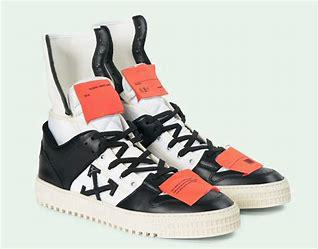
Brand: Off-White
Model: Court 3